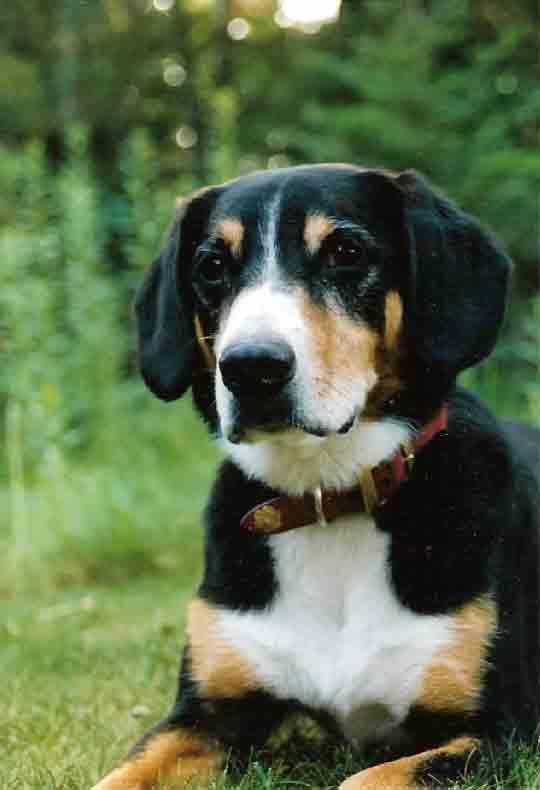
EntleBucher